Carolyn Rosé

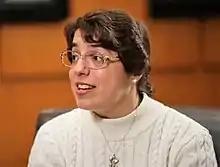
Rosé in 2013

Carolyn Penstein Rosé is an American computer scientist who is a Professor of Language Technologies at Carnegie Mellon University. Her research looks to understand human conversation, and use this understanding to build computer systems that support effective communication in an effort to improve human learning. She has previously served as President of the International Society for the Learning Sciences and a Leshner Fellow of the American Association for the Advancement of Science.